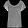
Label: T - shirt / top